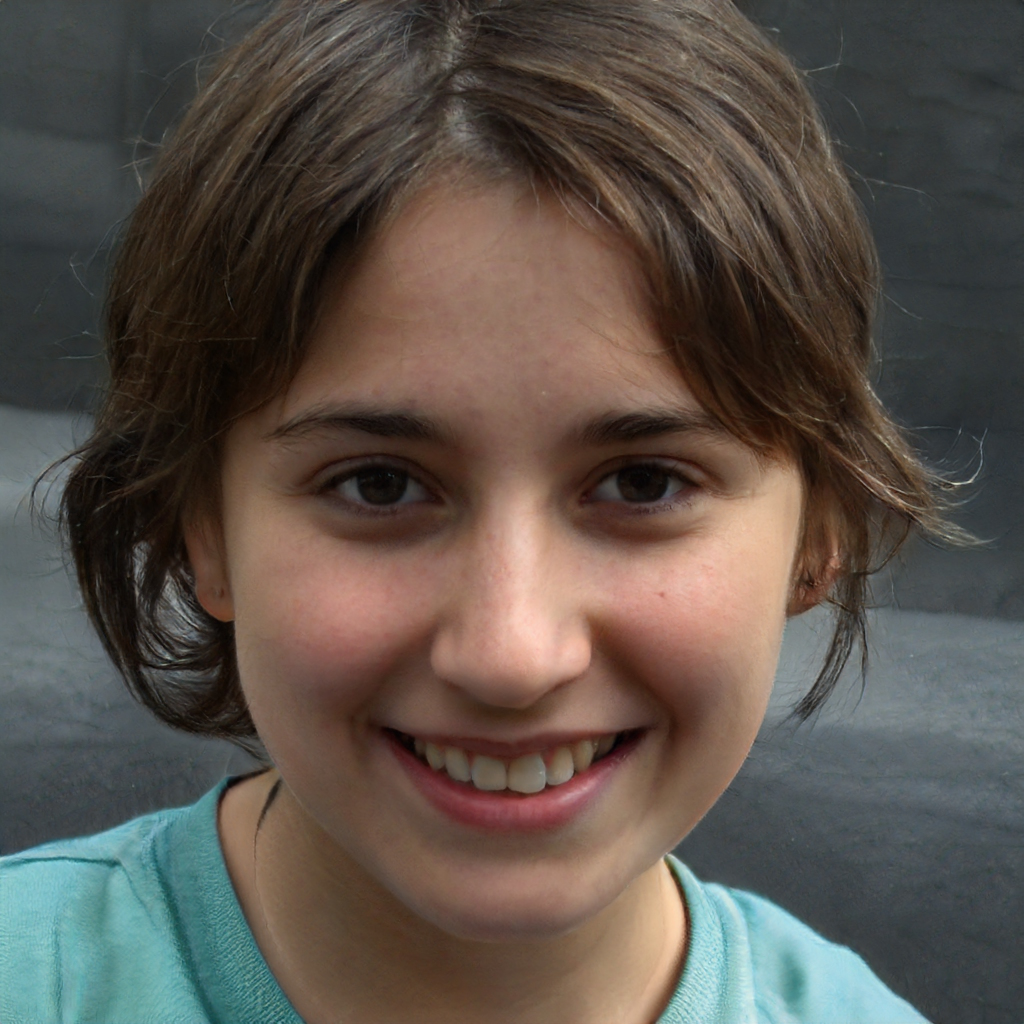
Label: Colored